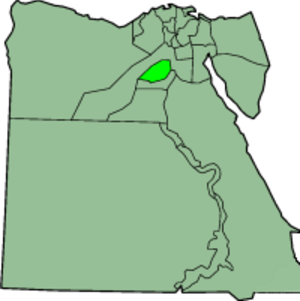
Flavius Abinnaeus est un officier de cavalerie dans l'armée romaine du IVᵉ siècle, qui fit toute sa carrière en Égypte.